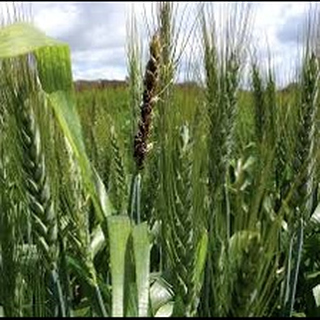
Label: wheat_smut